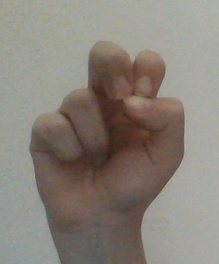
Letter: gaaf